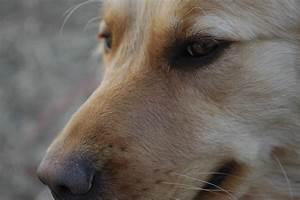
dog